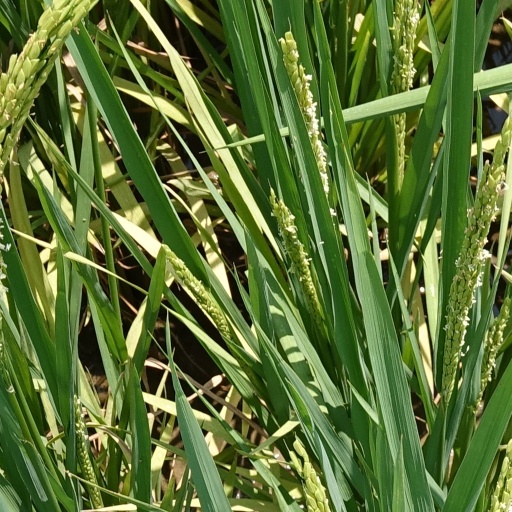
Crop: rice